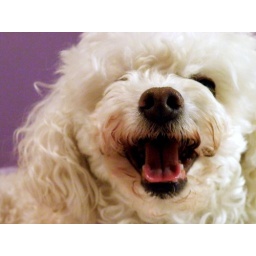
it's super hot in the house. at least the dog looks cute when he's panting.